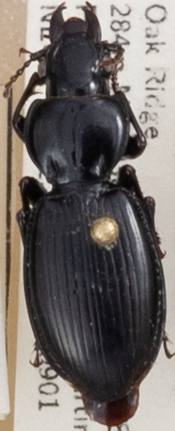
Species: Cyclotrachelus fucatus
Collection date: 2021-09-01
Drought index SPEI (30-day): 1.898
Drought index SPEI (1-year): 0.306
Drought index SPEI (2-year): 1.608